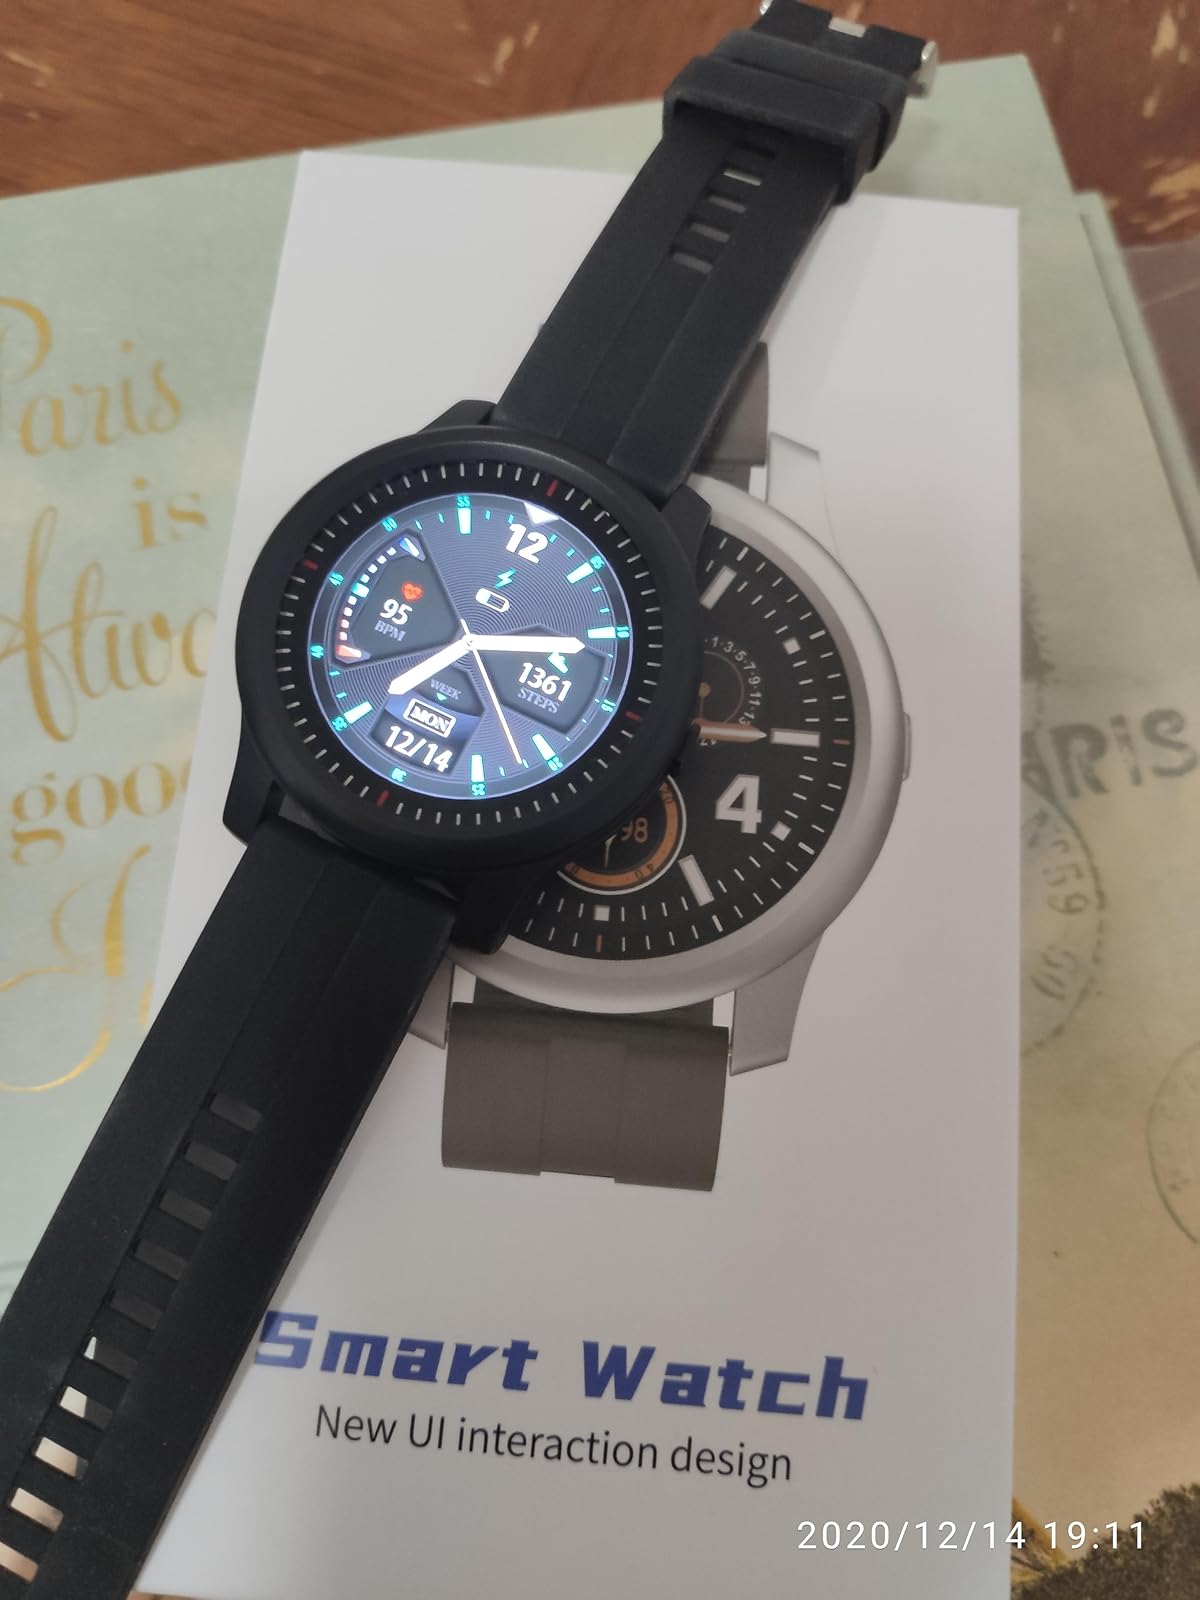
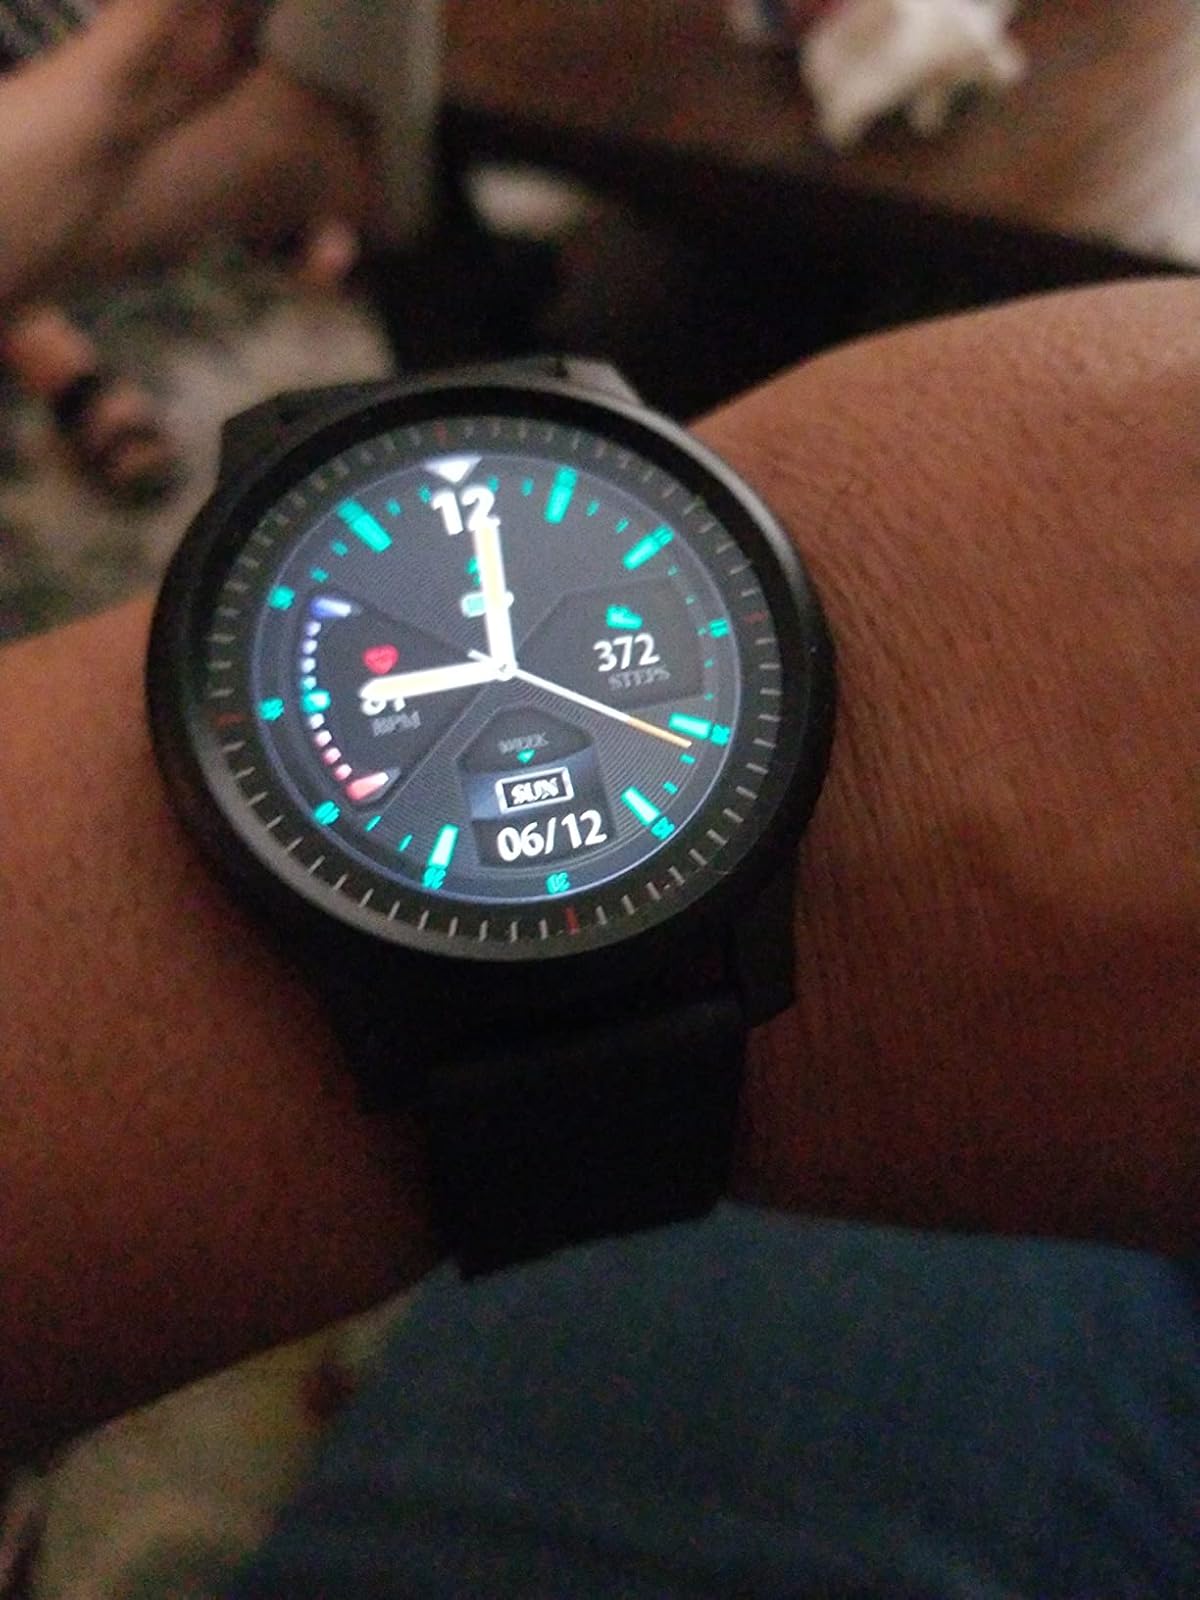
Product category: smartwatch
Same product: yes